Ulpiana

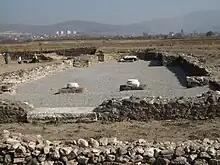
A view of the Early Christian Basilica from the front

The Northern Necropolis (Memoria) is an edifice, located outside the city walls, on top of a cemetery. It was unearthed during the first phase of the excavations in the 1950s. The initial findings were four graves, followed by the discovery of multiple sarcophagi made of marble. Two tombstones were also found, with one of them dedicated to some "Aelia Clementilla". The second tombstone, much larger in size, was dedicated to local magistrate "Marcus Pontius" and his wife "Furia Caecilla". Further digging in the same expedition discovered the Necropolis itself. The Necropolis is dated to the 6th century, however, there is evidence to suggest that it predates the city walls, meaning that it was likely constructed in the 4th century. The Necropolis had an apse on its eastern side and a two-columned door between its narthex and its nave. The Necropolis also had a mosaic floor with Latin inscriptions but those were not preserved and have been permanently lost.